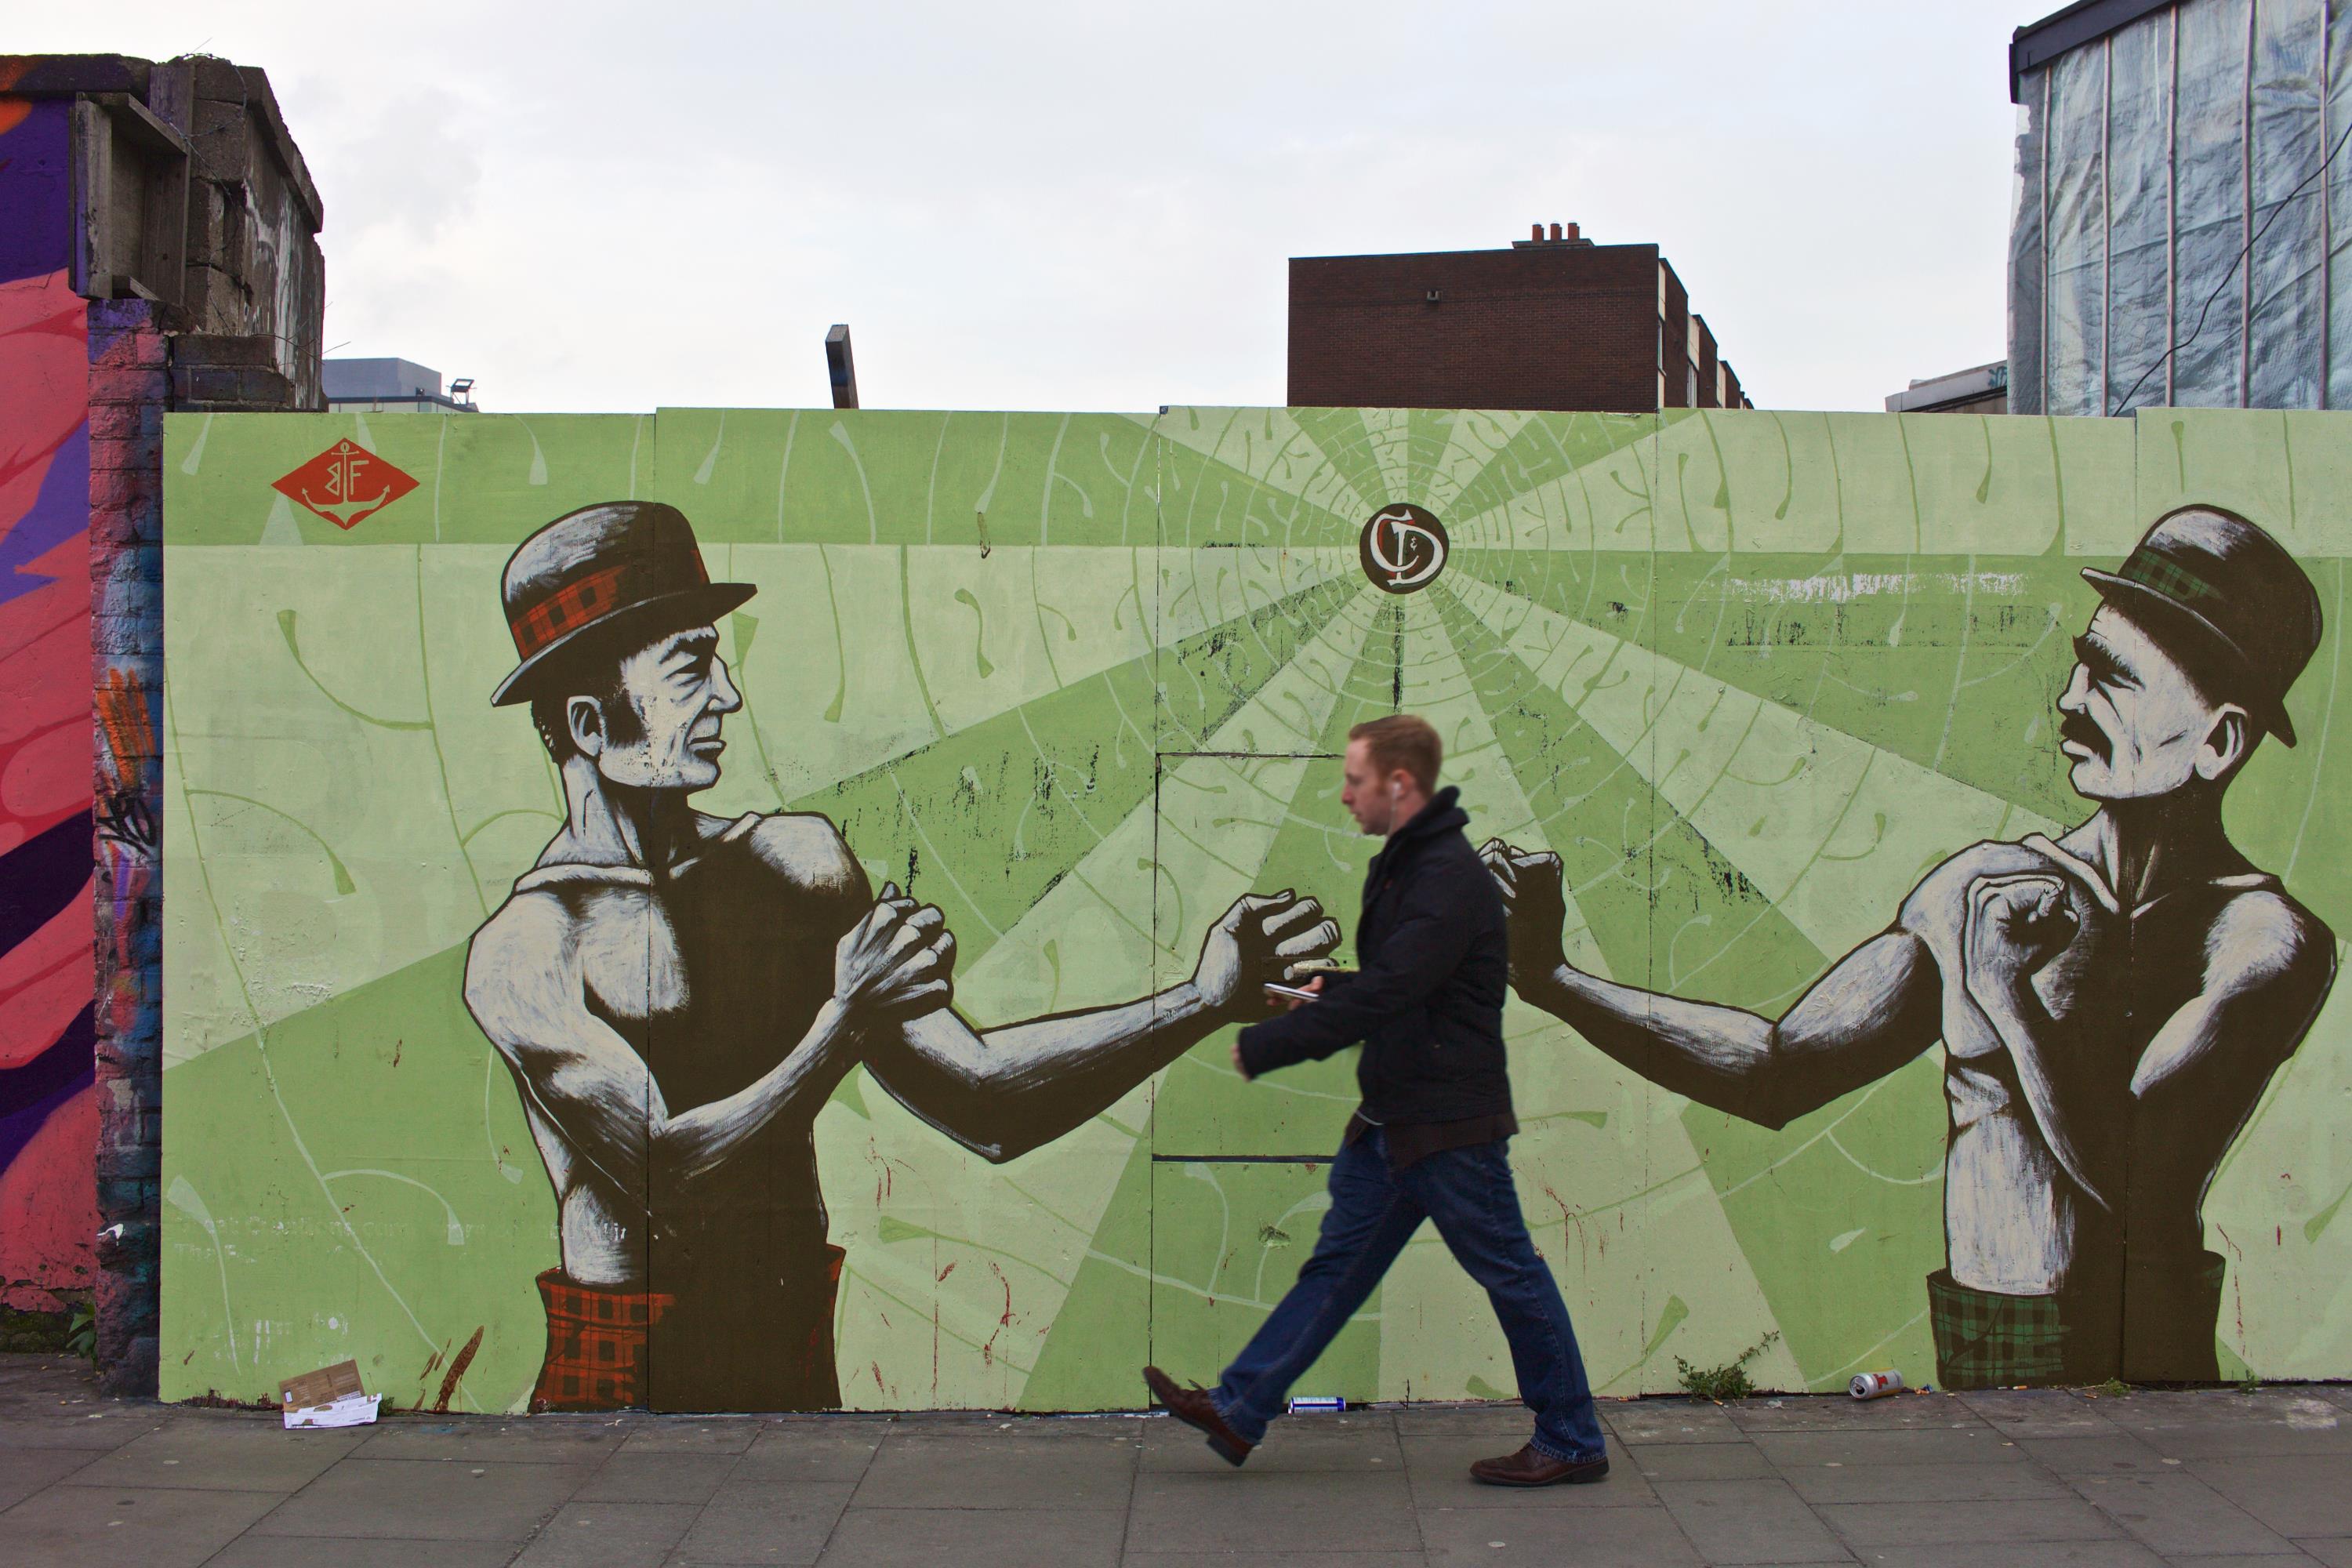
street art, mural, art, wall, graffiti, street artist, visual arts, illustration, artwork, painting